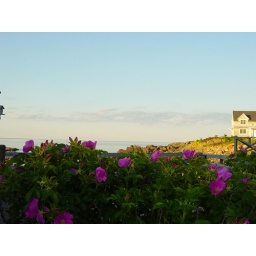
Pretty pink flowers by the beach